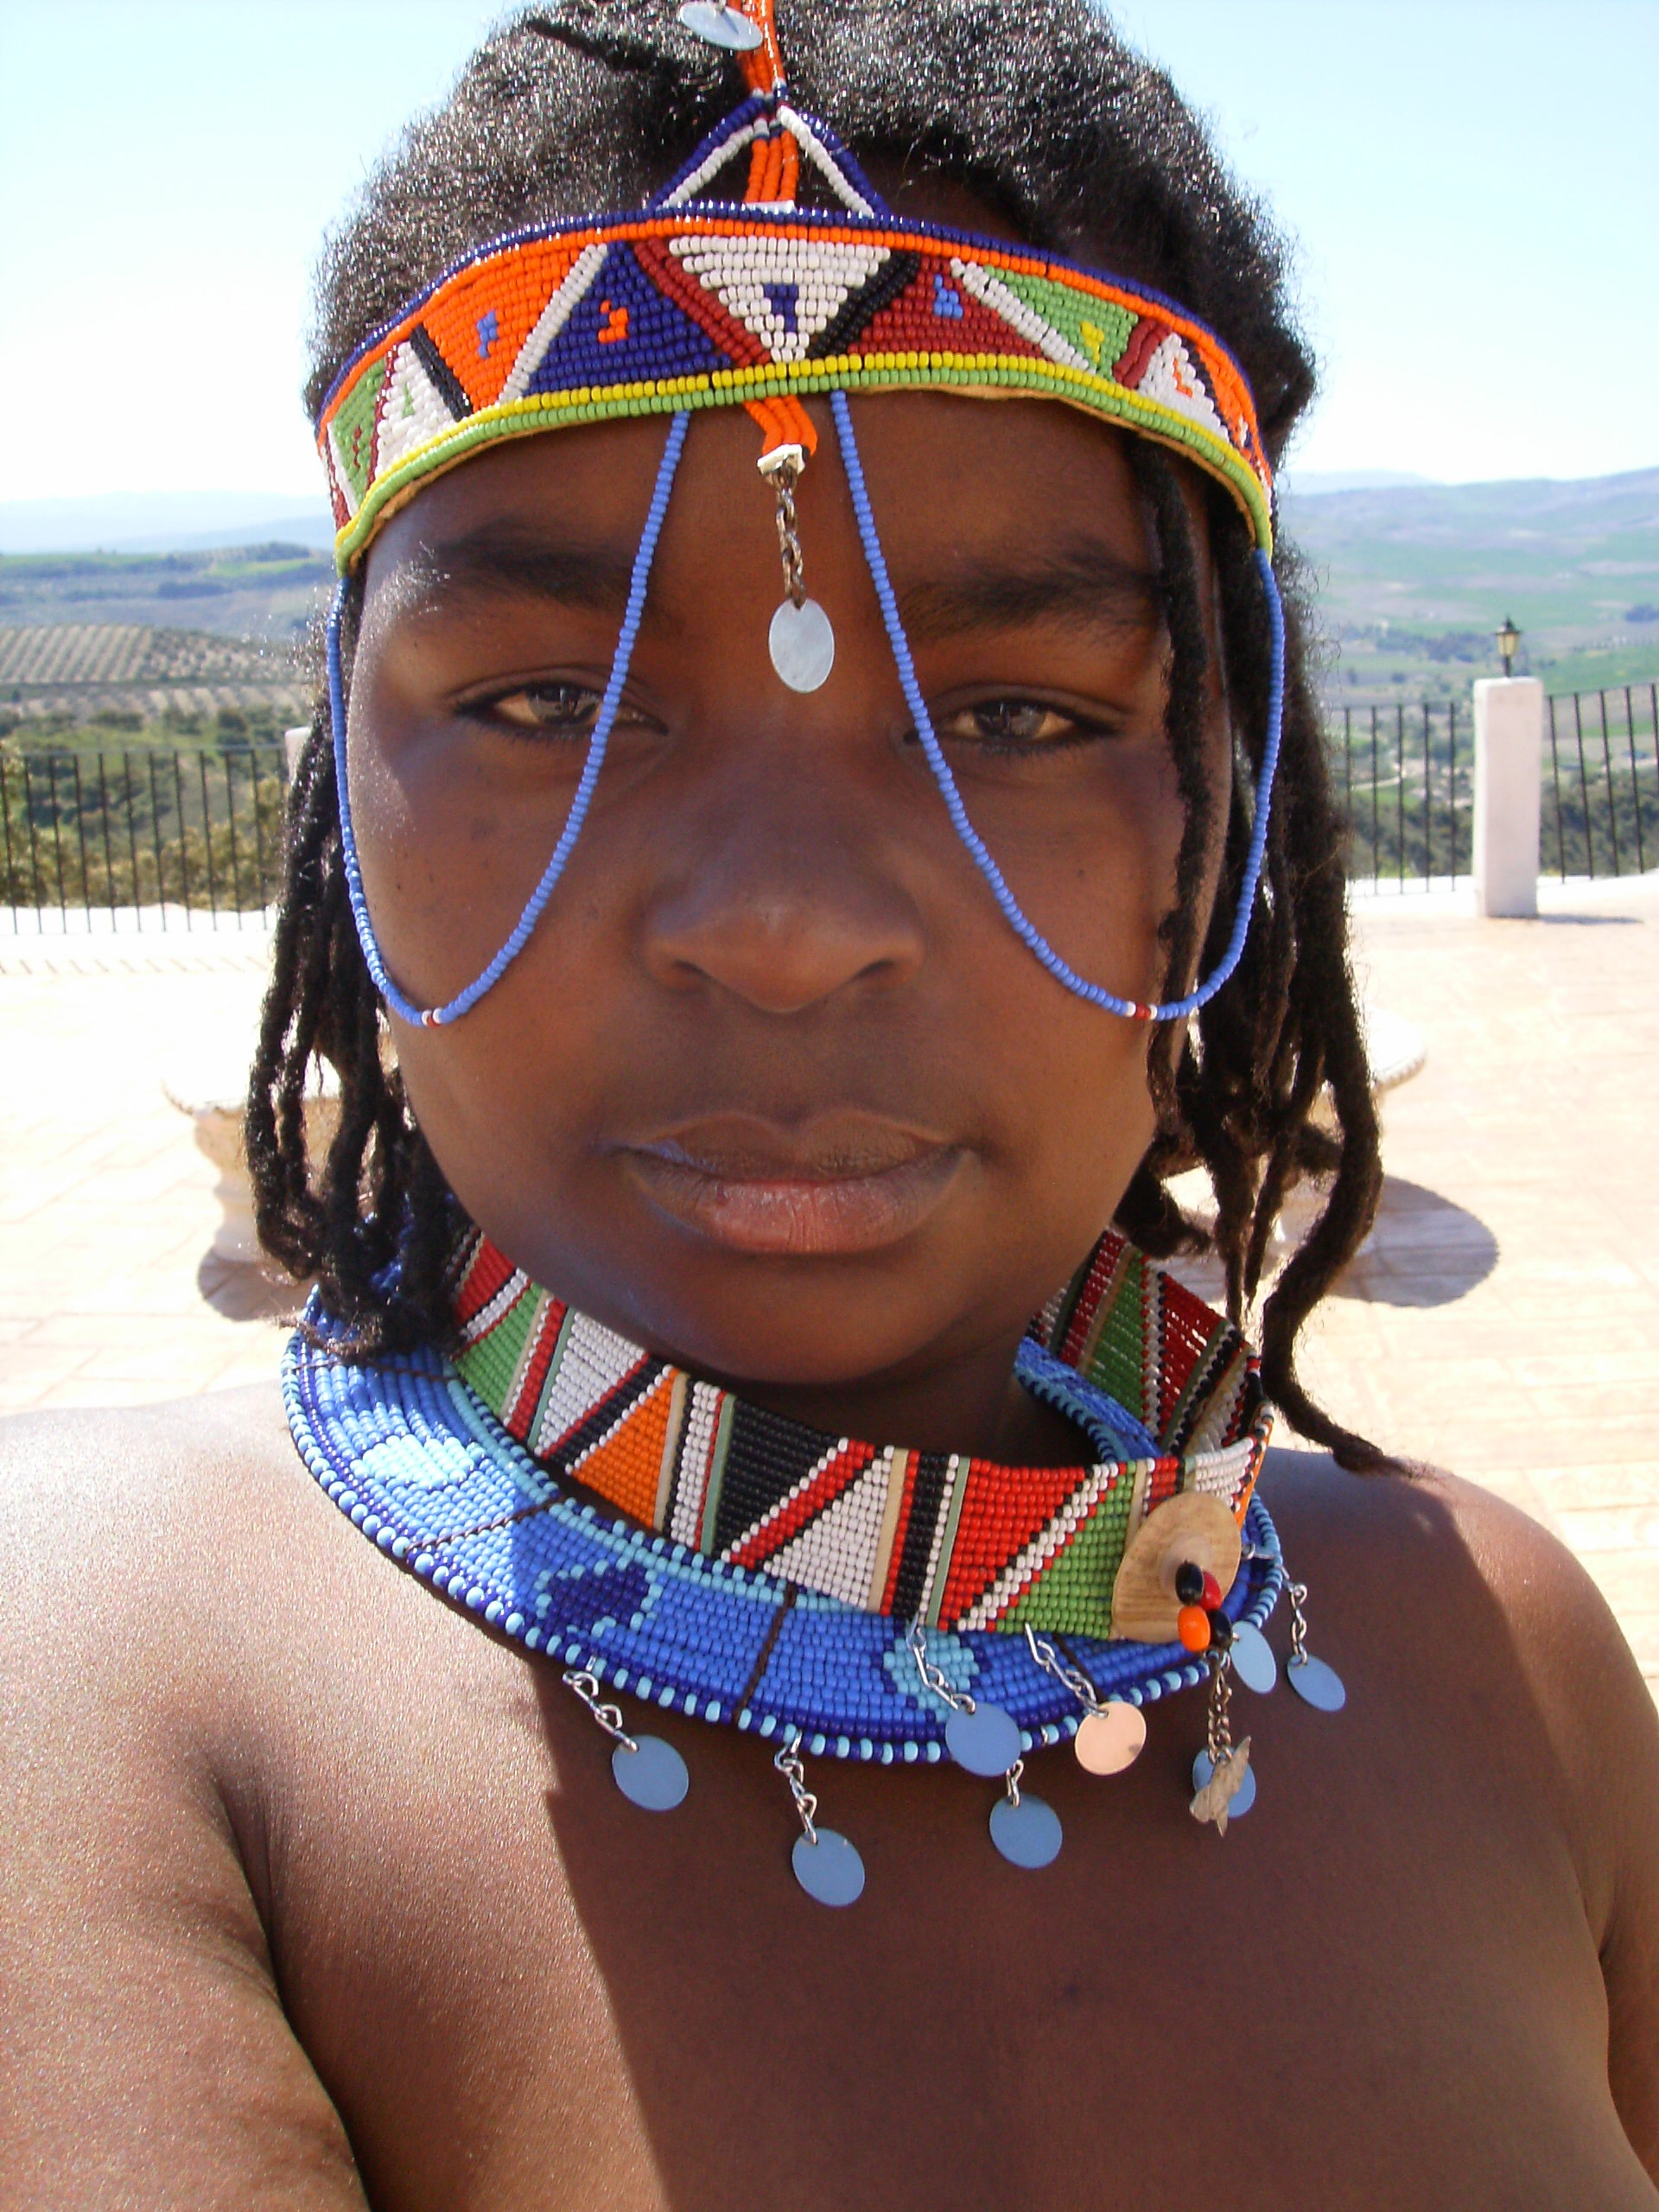
people, woman, guy, decoration, portrait, jewelry, tribe, fun, glasses, head, handmade, naked, tribal, african, beads, bisser